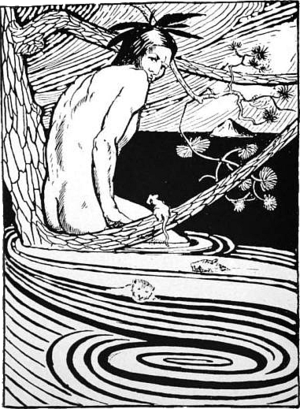
Les Algonquins, ou Anishinaabeg, sont un peuple autochtone algonquien de la nation des Kitchesipirinis et de langue algonquine, de la famille des langues algonquiennes. Neuf communautés sont situées au Québec et une en Ontario.
Nanabozo, également connu sous les noms de Nanabozho, Winabozho ou encore Nanabush, est un esprit farceur ayant généralement l'apparence d'un lapin, dans la mythologie des Anishinaabe, et en particulier chez les tribus ojibwés, plus grande nation amérindienne d'Amérique du Nord.